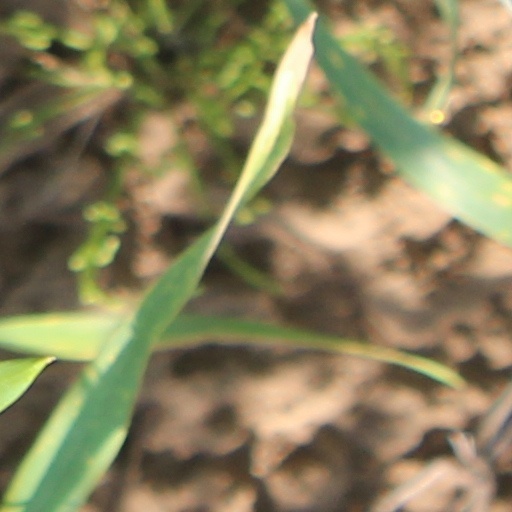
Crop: wheat